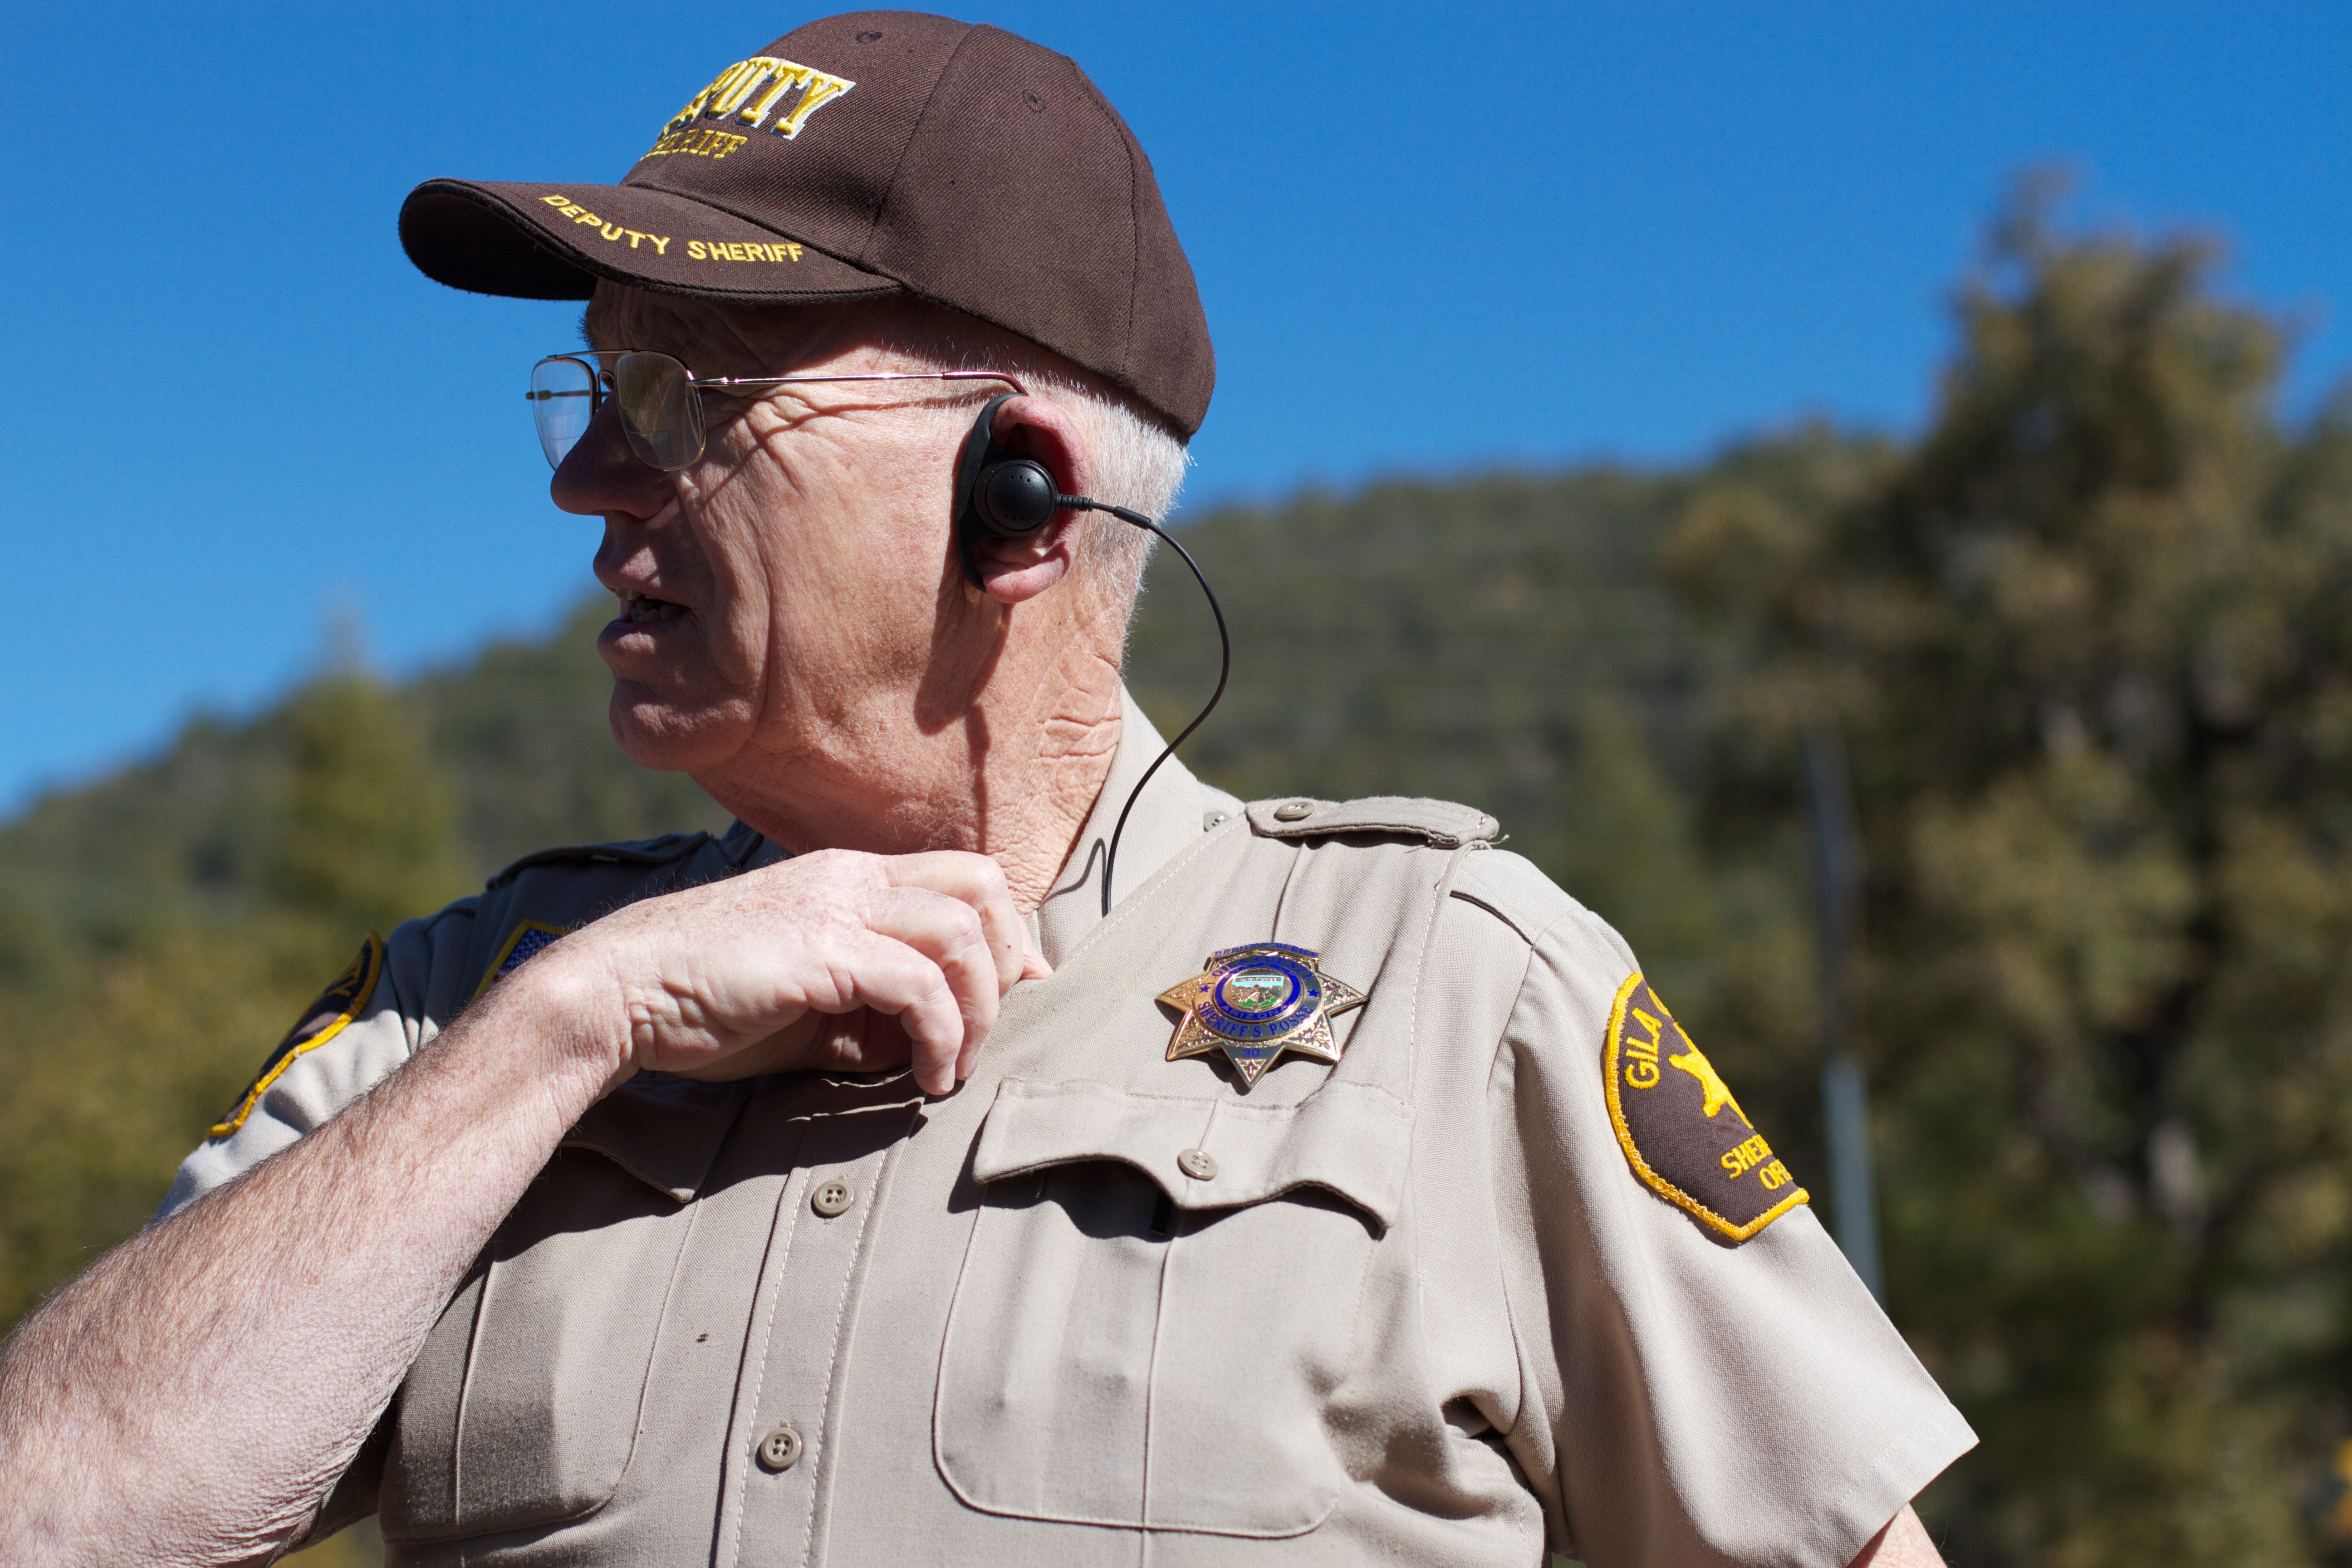
person, military, soldier, army, stewsbrews, troop, air force, military police, military officer, military person